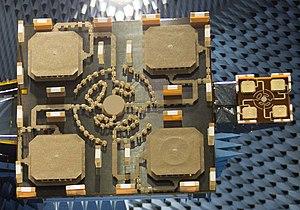
L’antenne planaire ou patch est une antenne plane dont l'élément rayonnant est une surface conductrice généralement carrée, séparée d'un plan réflecteur conducteur par une lame diélectrique. Sa réalisation ressemble à un circuit imprimé double face, substrat, et est donc favorable à une production industrielle. Le concept d'antenne patch est apparu dans les années 1950, mais le véritable développement ne s'est fait que dans les années 1970. Elle peut être utilisée seule ou comme élément d'un réseau. De même, elle peut être intégrée au plus près des circuits électroniques en occupant un volume réduit et se conformant à différents types de surface.
En 2009, après des études préliminaires, l'ESA, agissant pour le compte d'Eumetsat, lance l'appel d'offres pour une troisième génération des satellites Météosat : Météosat troisième génération.